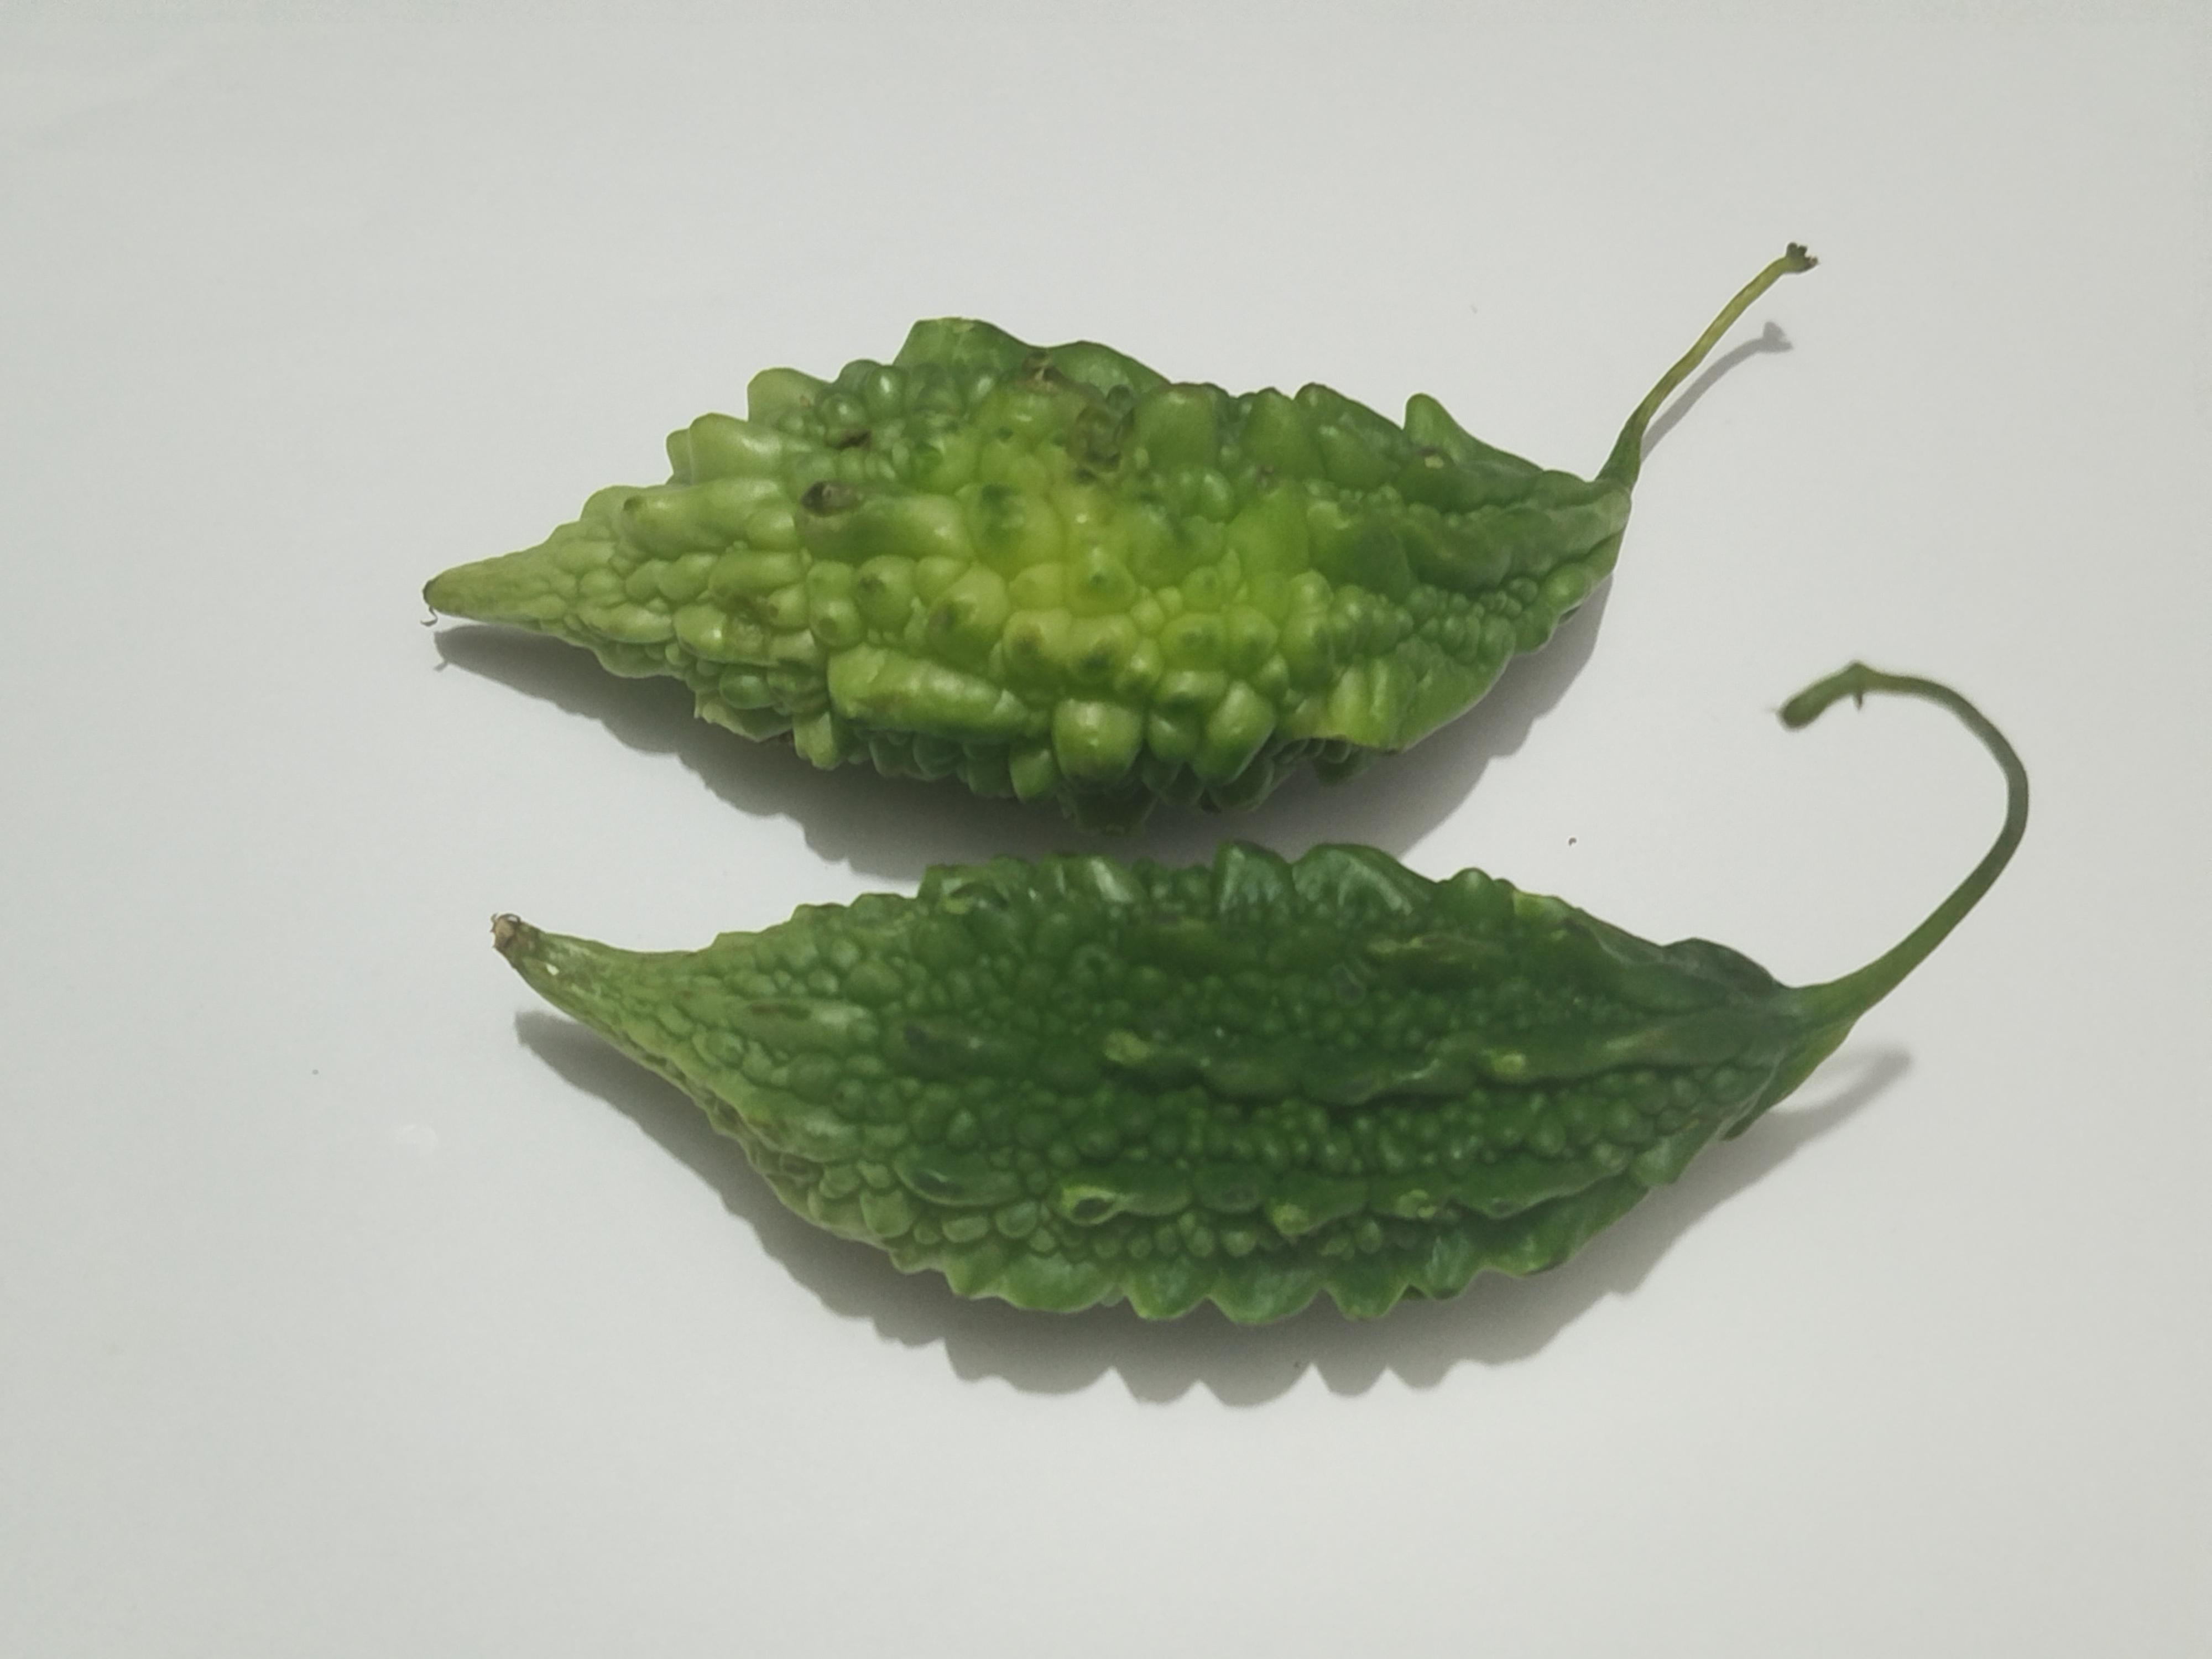
Label: Bitter melon